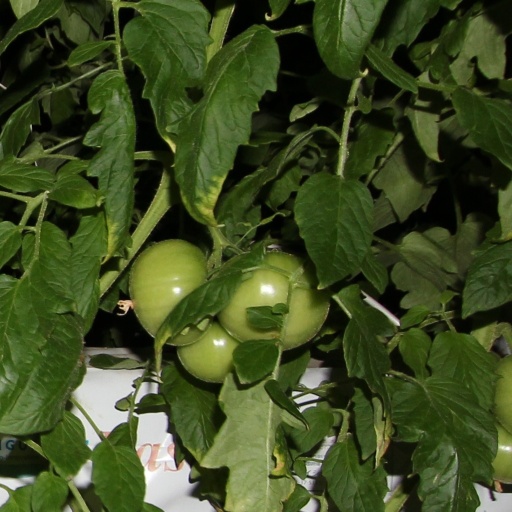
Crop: tomato